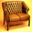
Label: couch